Ben Garrity

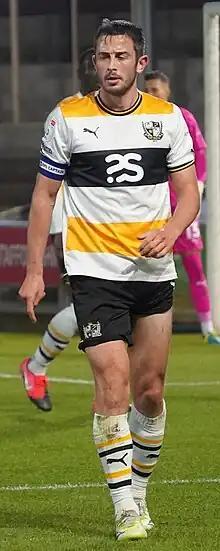
Garrity captaining Port Vale in October 2023.

Benjamin Matthew Garrity (born 12 February 1997) is an English professional footballer who plays as a midfielder for club Port Vale. He is also the club captain.